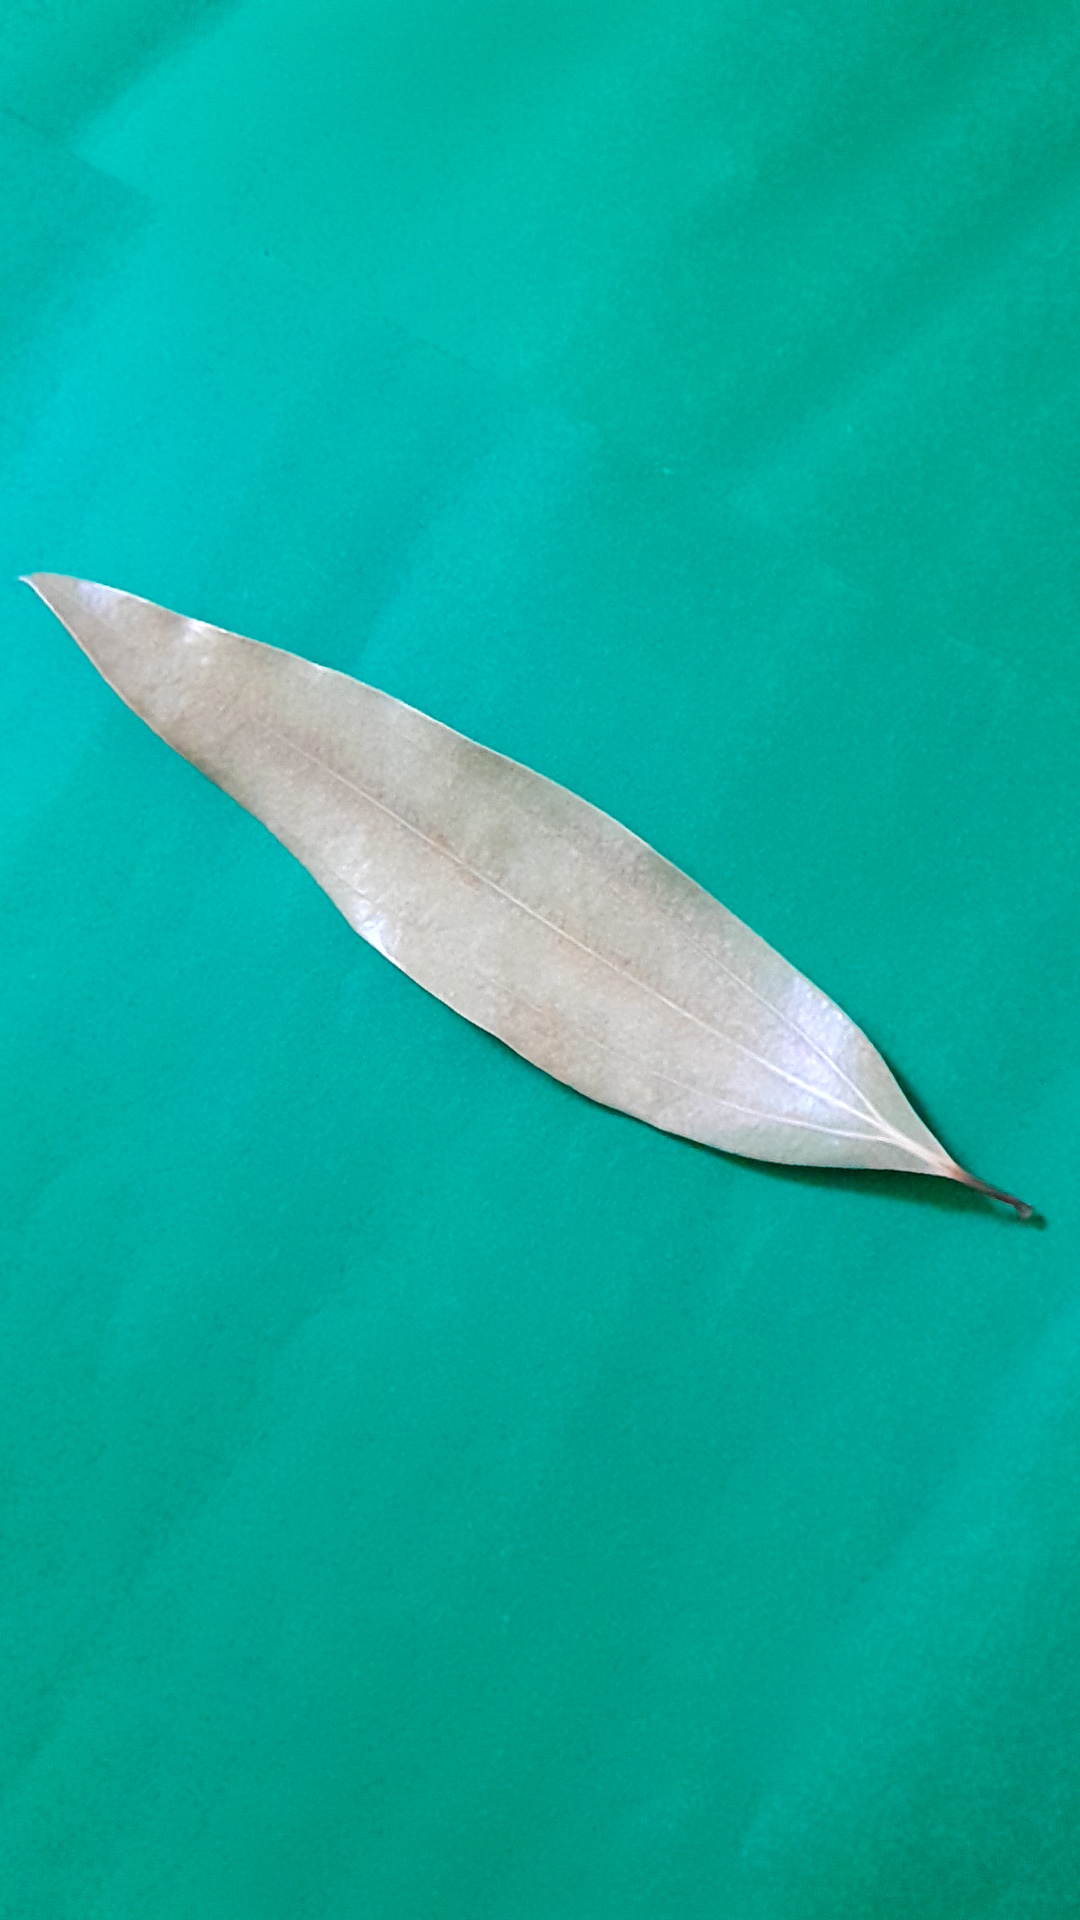
Label: Dry Leaf